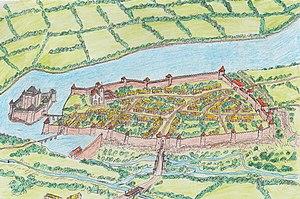
Dessin en couleurs montrant une reconstitution possible des fortifications urbaines et du château baronnial de Sainte-Hermine vers le début du XVe siècle.
Le château de Sainte-Hermine est un château situé à Sainte-Hermine, en Vendée. Le château a traversé les siècles, du Moyen Âge jusqu'à nos jours.